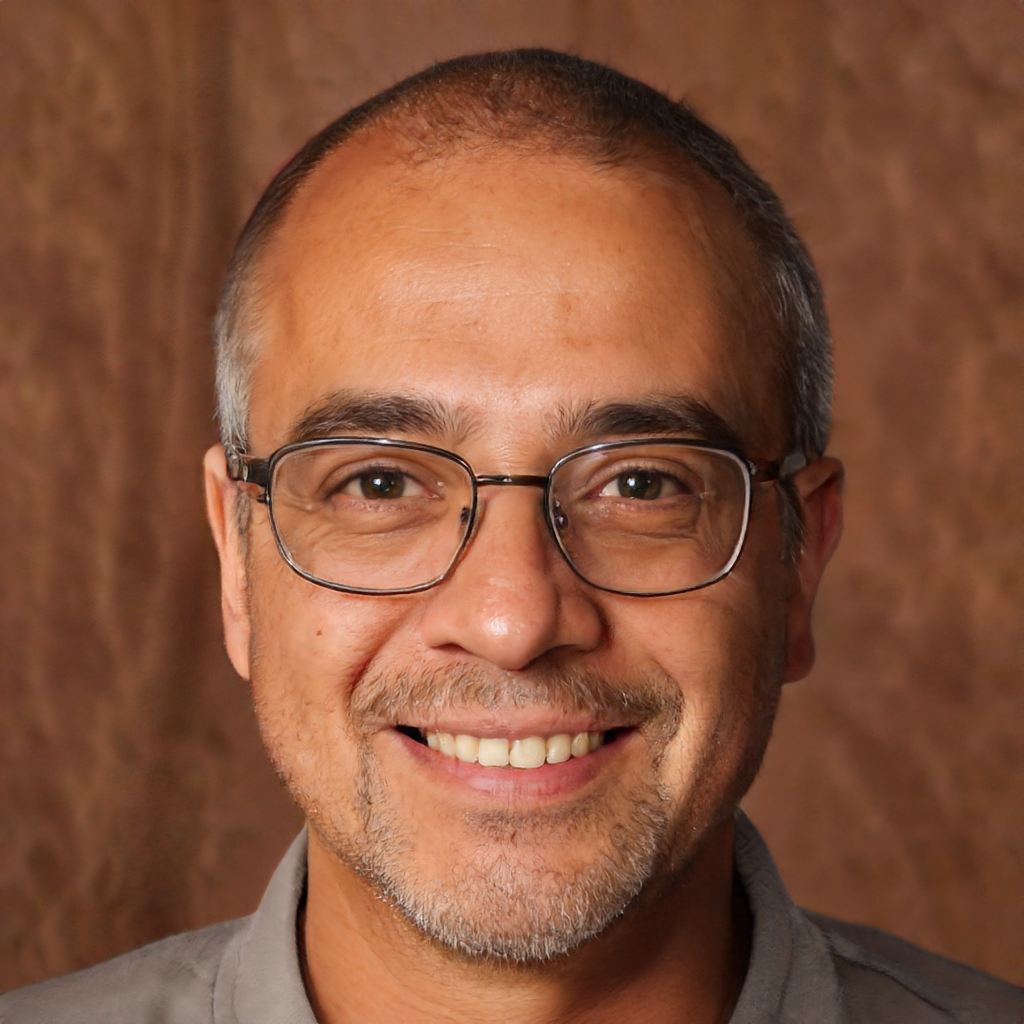
Gender: Male